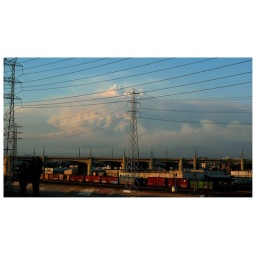
7th street bridge in downtown LA